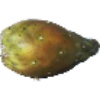
Label: Cactus fruit 1